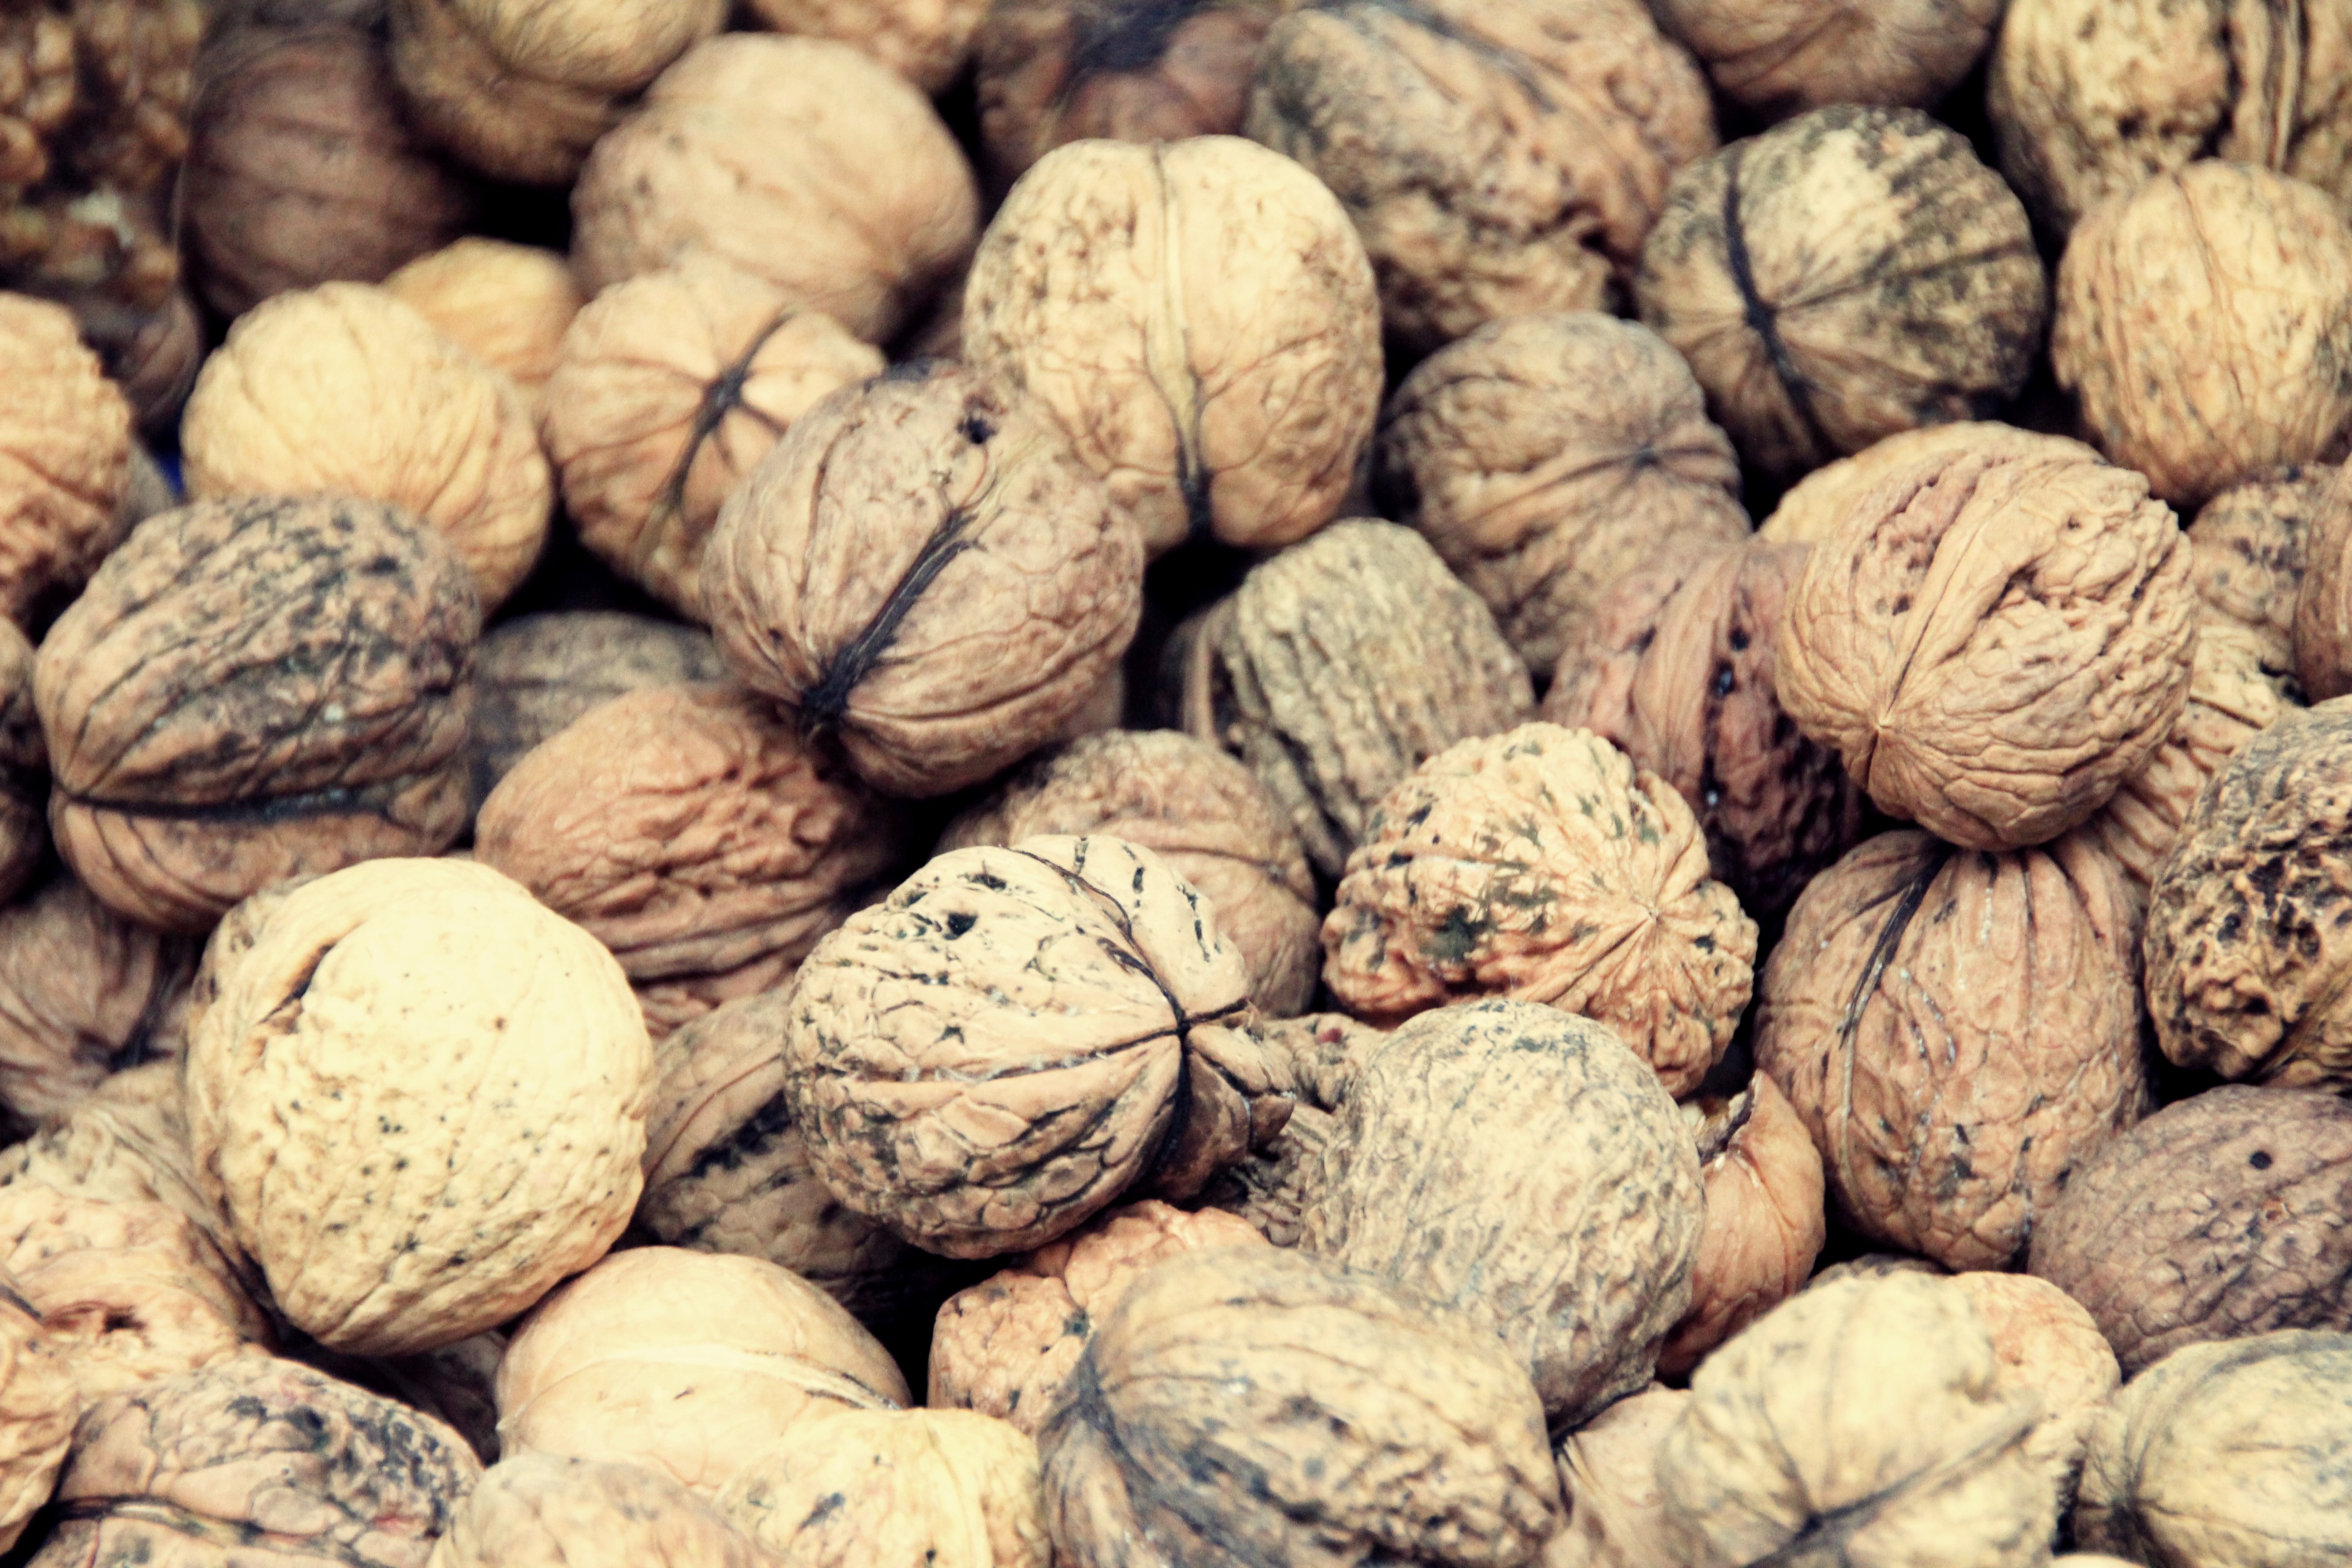
plant, food, produce, nut, eat, cake, walnut, bake, nuts, hazelnut, walnuts, flowering plant, nuts seeds, tree nuts